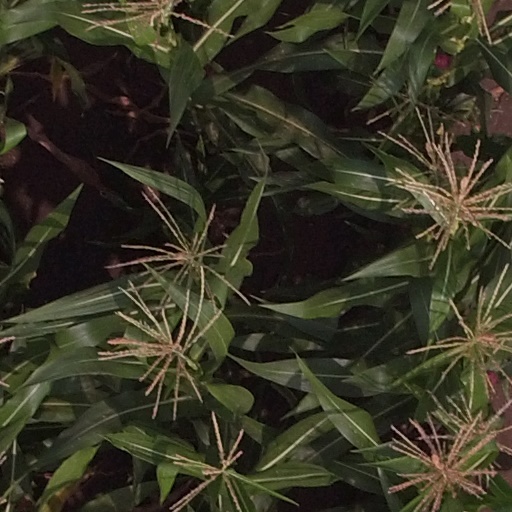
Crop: maize; corn